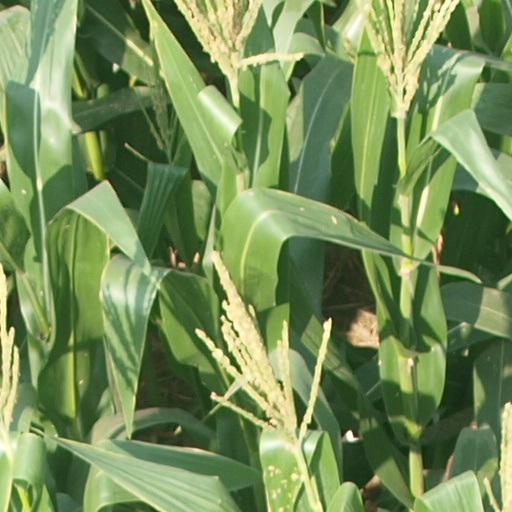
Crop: maize; corn